Evangelicalism

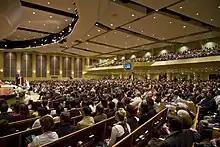
Worship service at the Baptist Church in Lancaster, California

Whitefield's fellow Holy Club member and spiritual mentor, Charles Wesley, reported an evangelical conversion in 1738. In the same week, Charles' brother and future founder of Methodism, John Wesley was also converted after a long period of inward struggle. During this spiritual crisis, John Wesley was directly influenced by Pietism. Two years before his conversion, Wesley had traveled to the newly established colony of Georgia as a missionary for the Society for Promoting Christian Knowledge. He shared his voyage with a group of Moravian Brethren led by August Gottlieb Spangenberg. The Moravians' faith and piety deeply impressed Wesley, especially their belief that it was a normal part of Christian life to have an assurance of one's salvation. Wesley recounted the following exchange with Spangenberg on February 7, 1736: